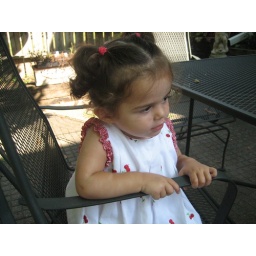
Sal in the big girl chair